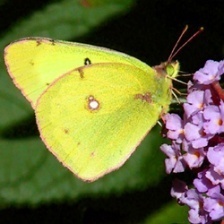
Species: CLOUDED SULPHUR
Butterfly family (ImageNet category): sulphur_butterfly